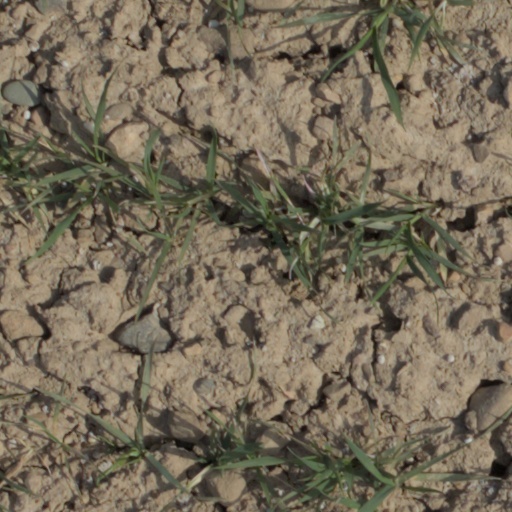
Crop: wheat